2013 Westside-Kelowna provincial by-election

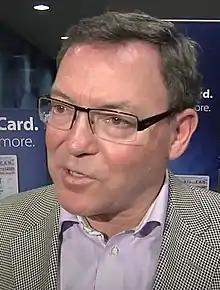
Ben Stewart, the resigning Westside-Kelowna MLA

On June 6, Liberal MLA Ben Stewart announced that he would be resigning his seat in Westside-Kelowna to give Christy Clark the opportunity to re-enter the legislature. Clark claimed that many other Liberal MLAs had also offered to give up their seats, but Kelowna stood out to her for its symbolic connection with free enterprise, as it was the home of premiers W.A.C. Bennett and Bill Bennett. The riding of Westside-Kelowna had also never been represented by a New Democratic MLA since its establishment.